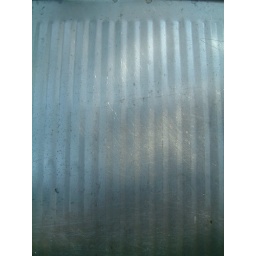
At The Bower in Marrickville - an old kitchen sink